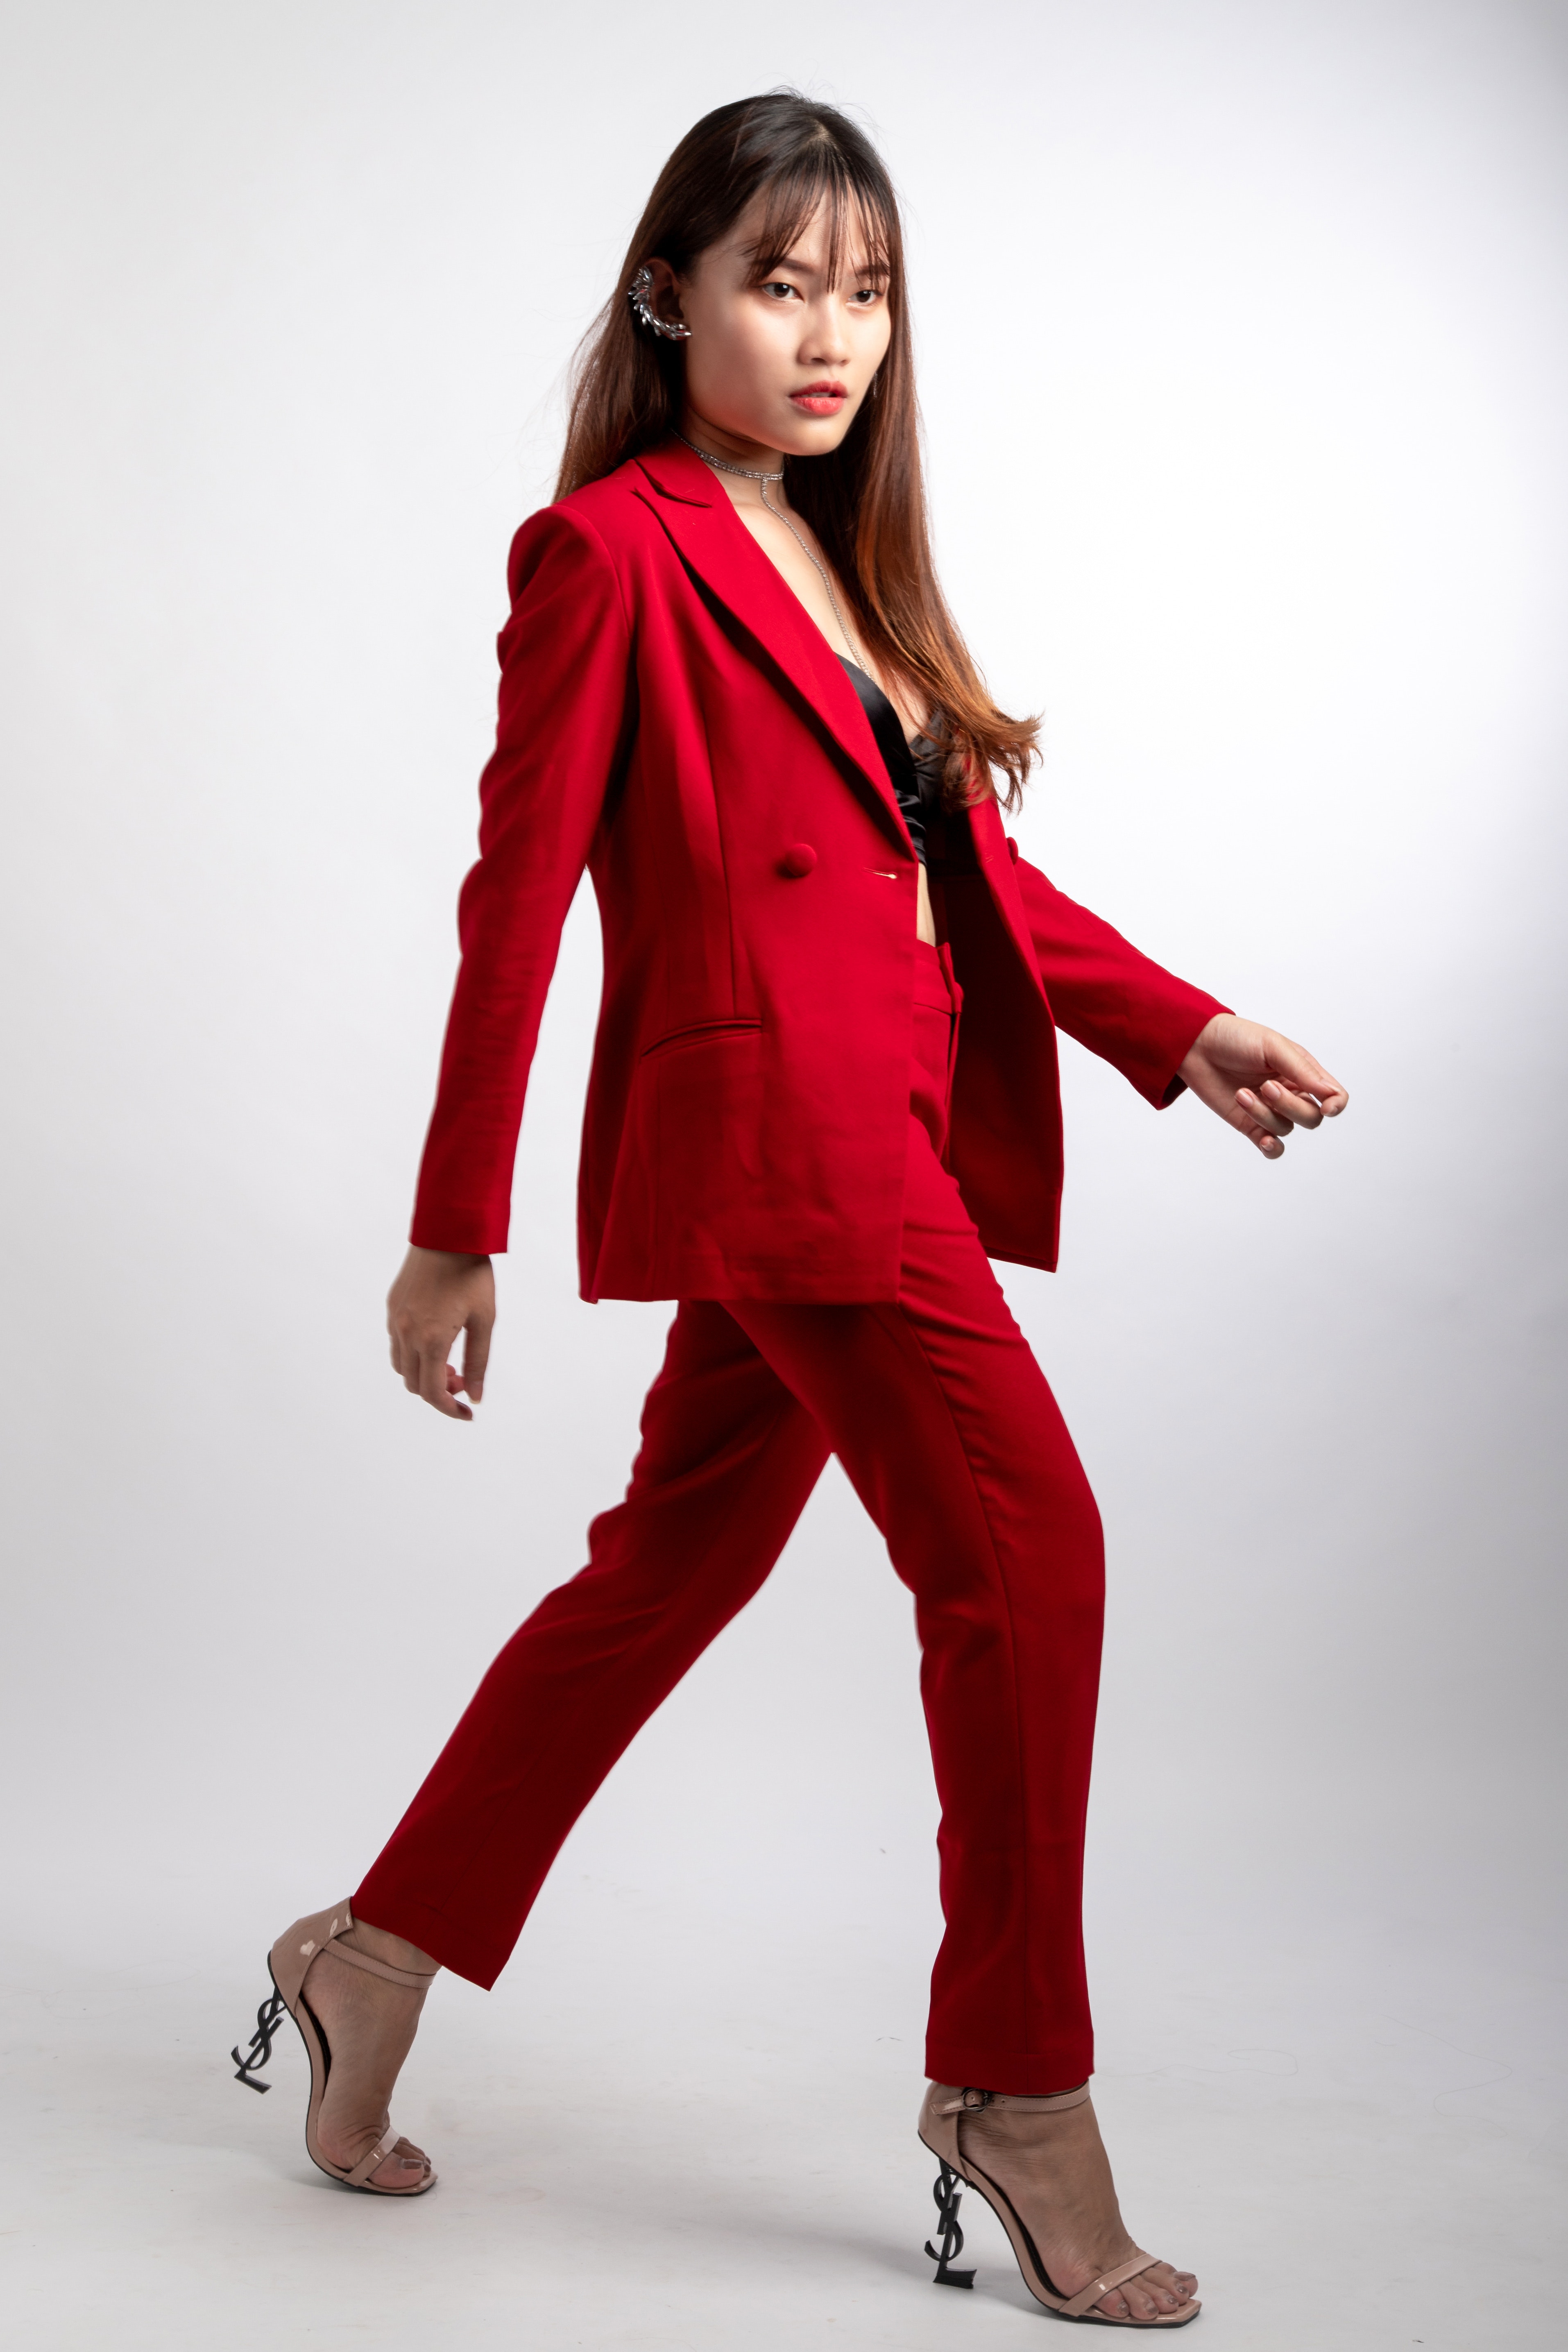
clothing, fashion model, red, standing, outerwear, shoulder, maroon, waist, fashion, coat, formal wear, joint, leg, suit, fashion design, sleeve, trench coat, Pantsuit, photo shoot, photography, abdomen, jacket, blazer, trousers, trunk, model